CGR 1st Class 2-6-0 1879

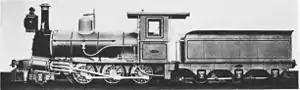
1st Class 2-6-0 with inclined cylinders

The Cape Government Railways 1st Class 2-6-0 of 1879 was a South African steam locomotive from the pre-Union era in the Cape of Good Hope.